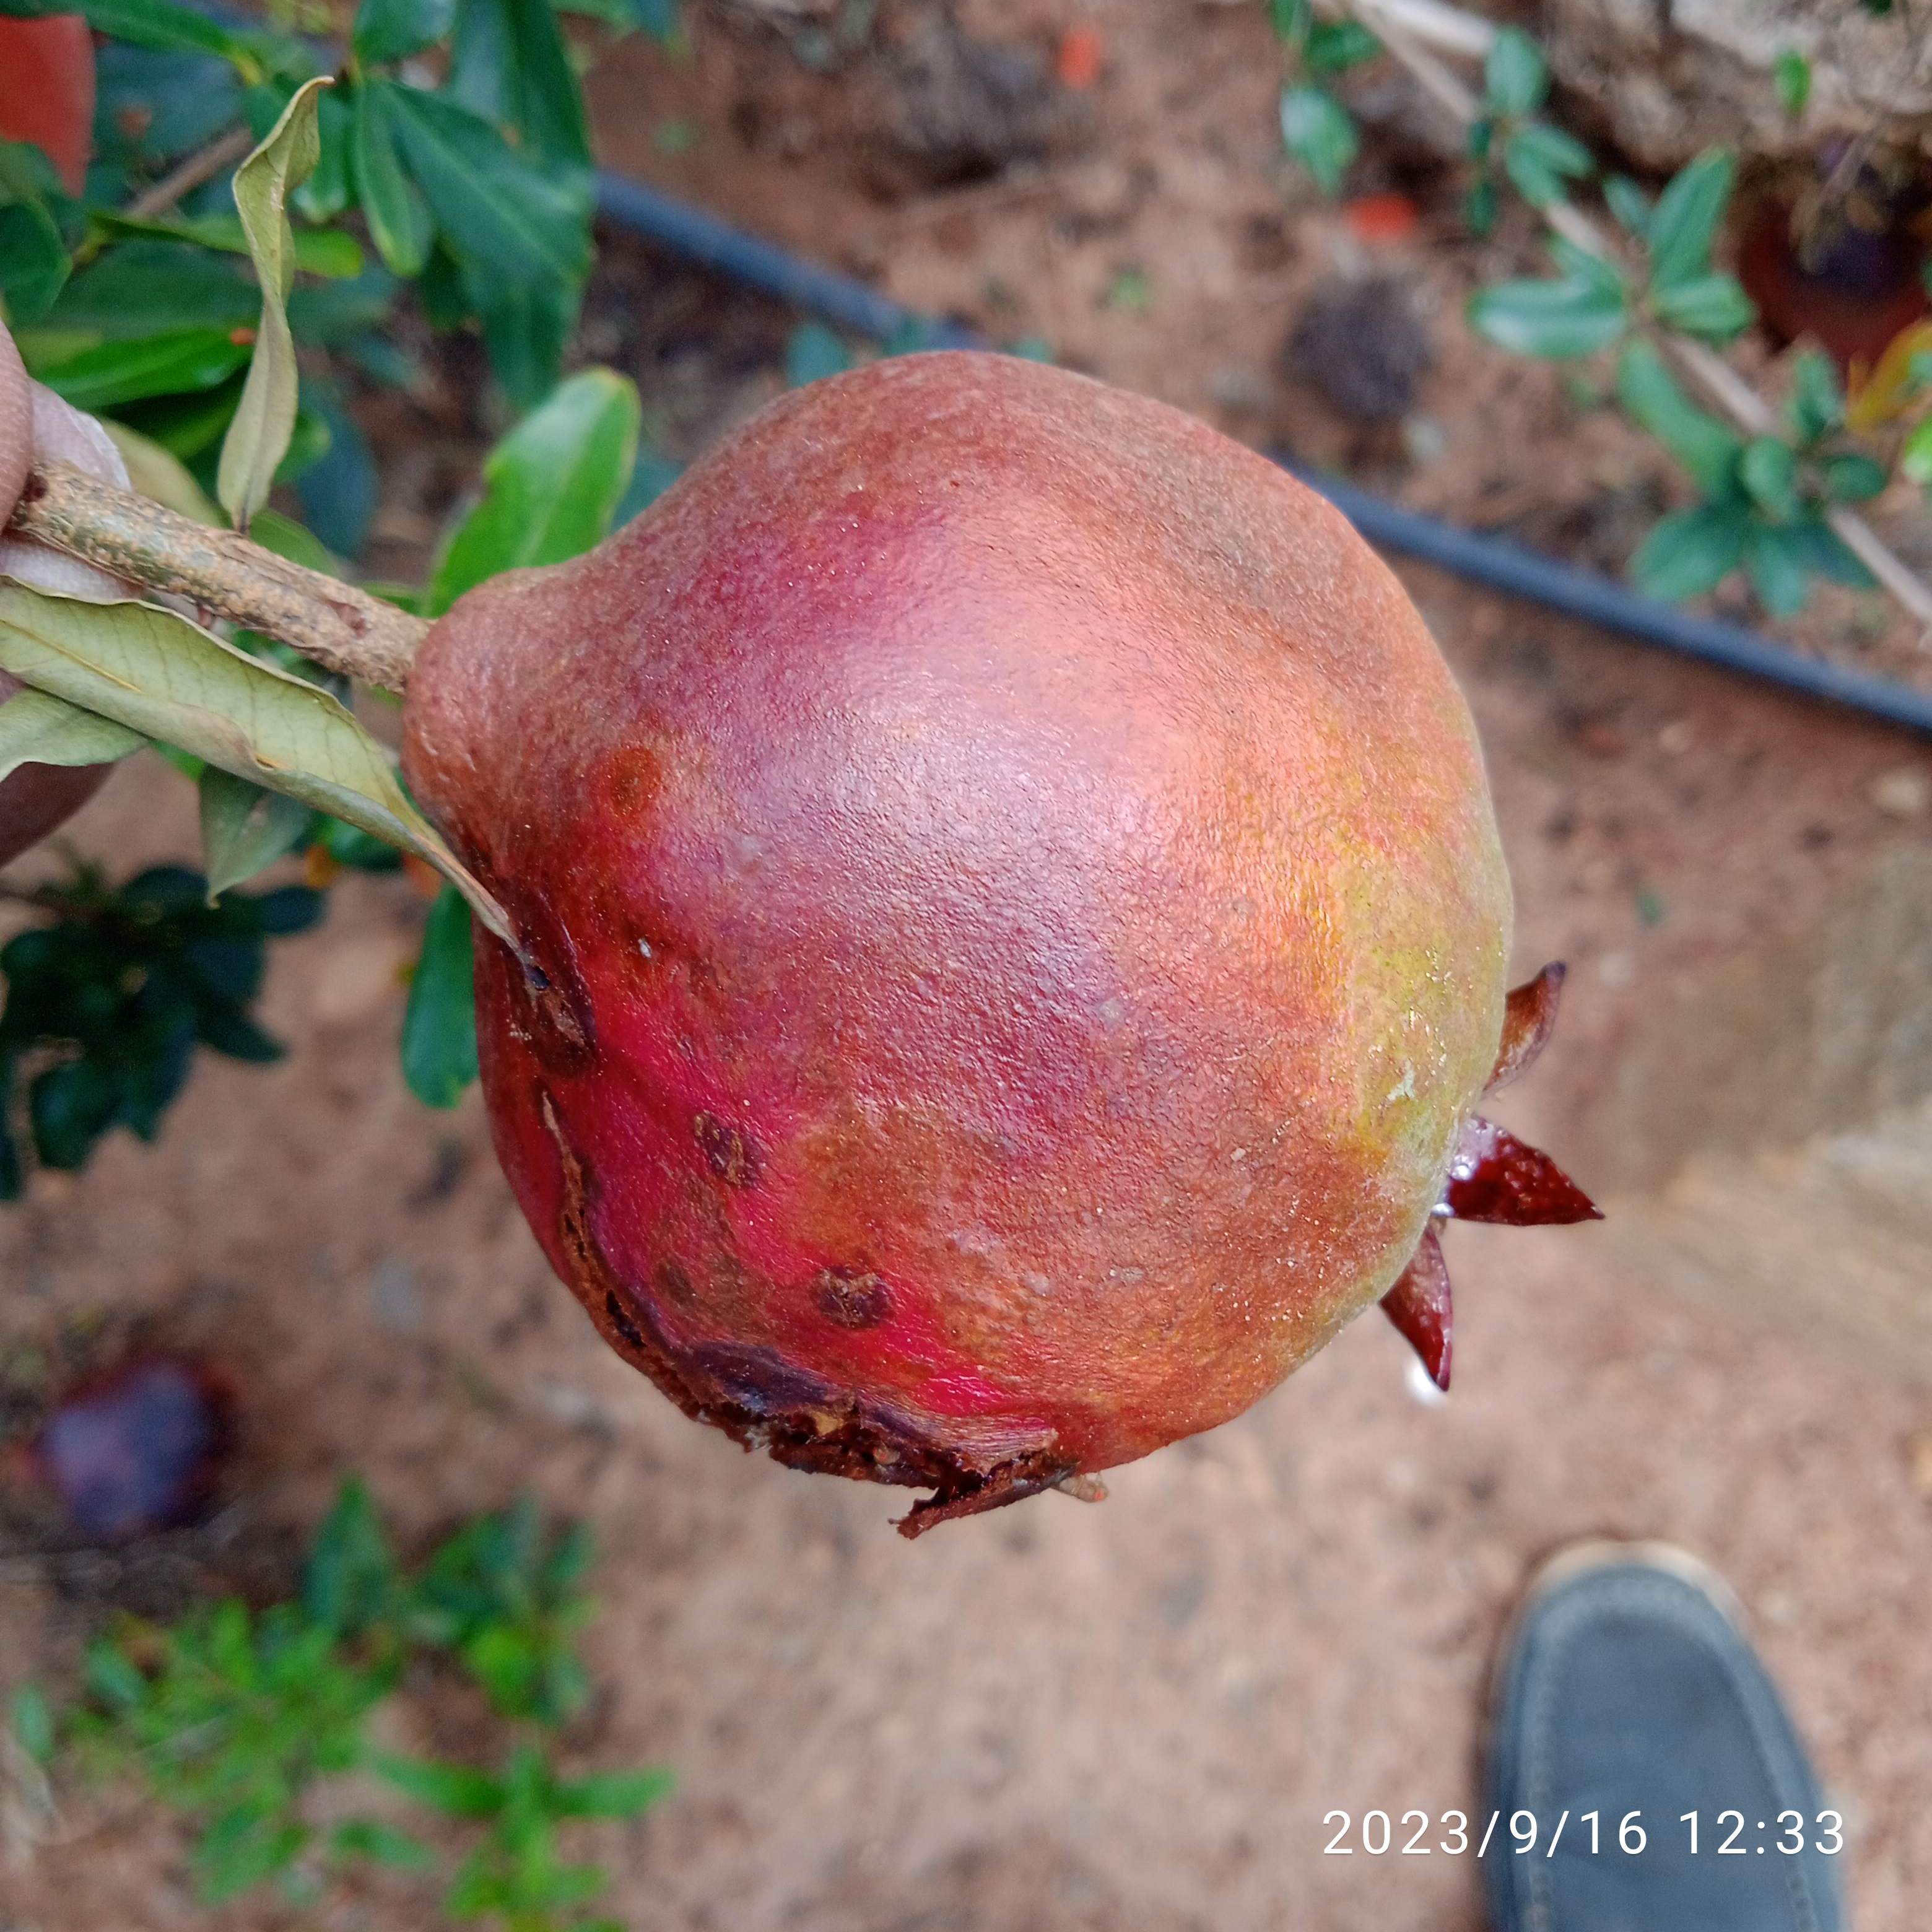
Label: Alternaria